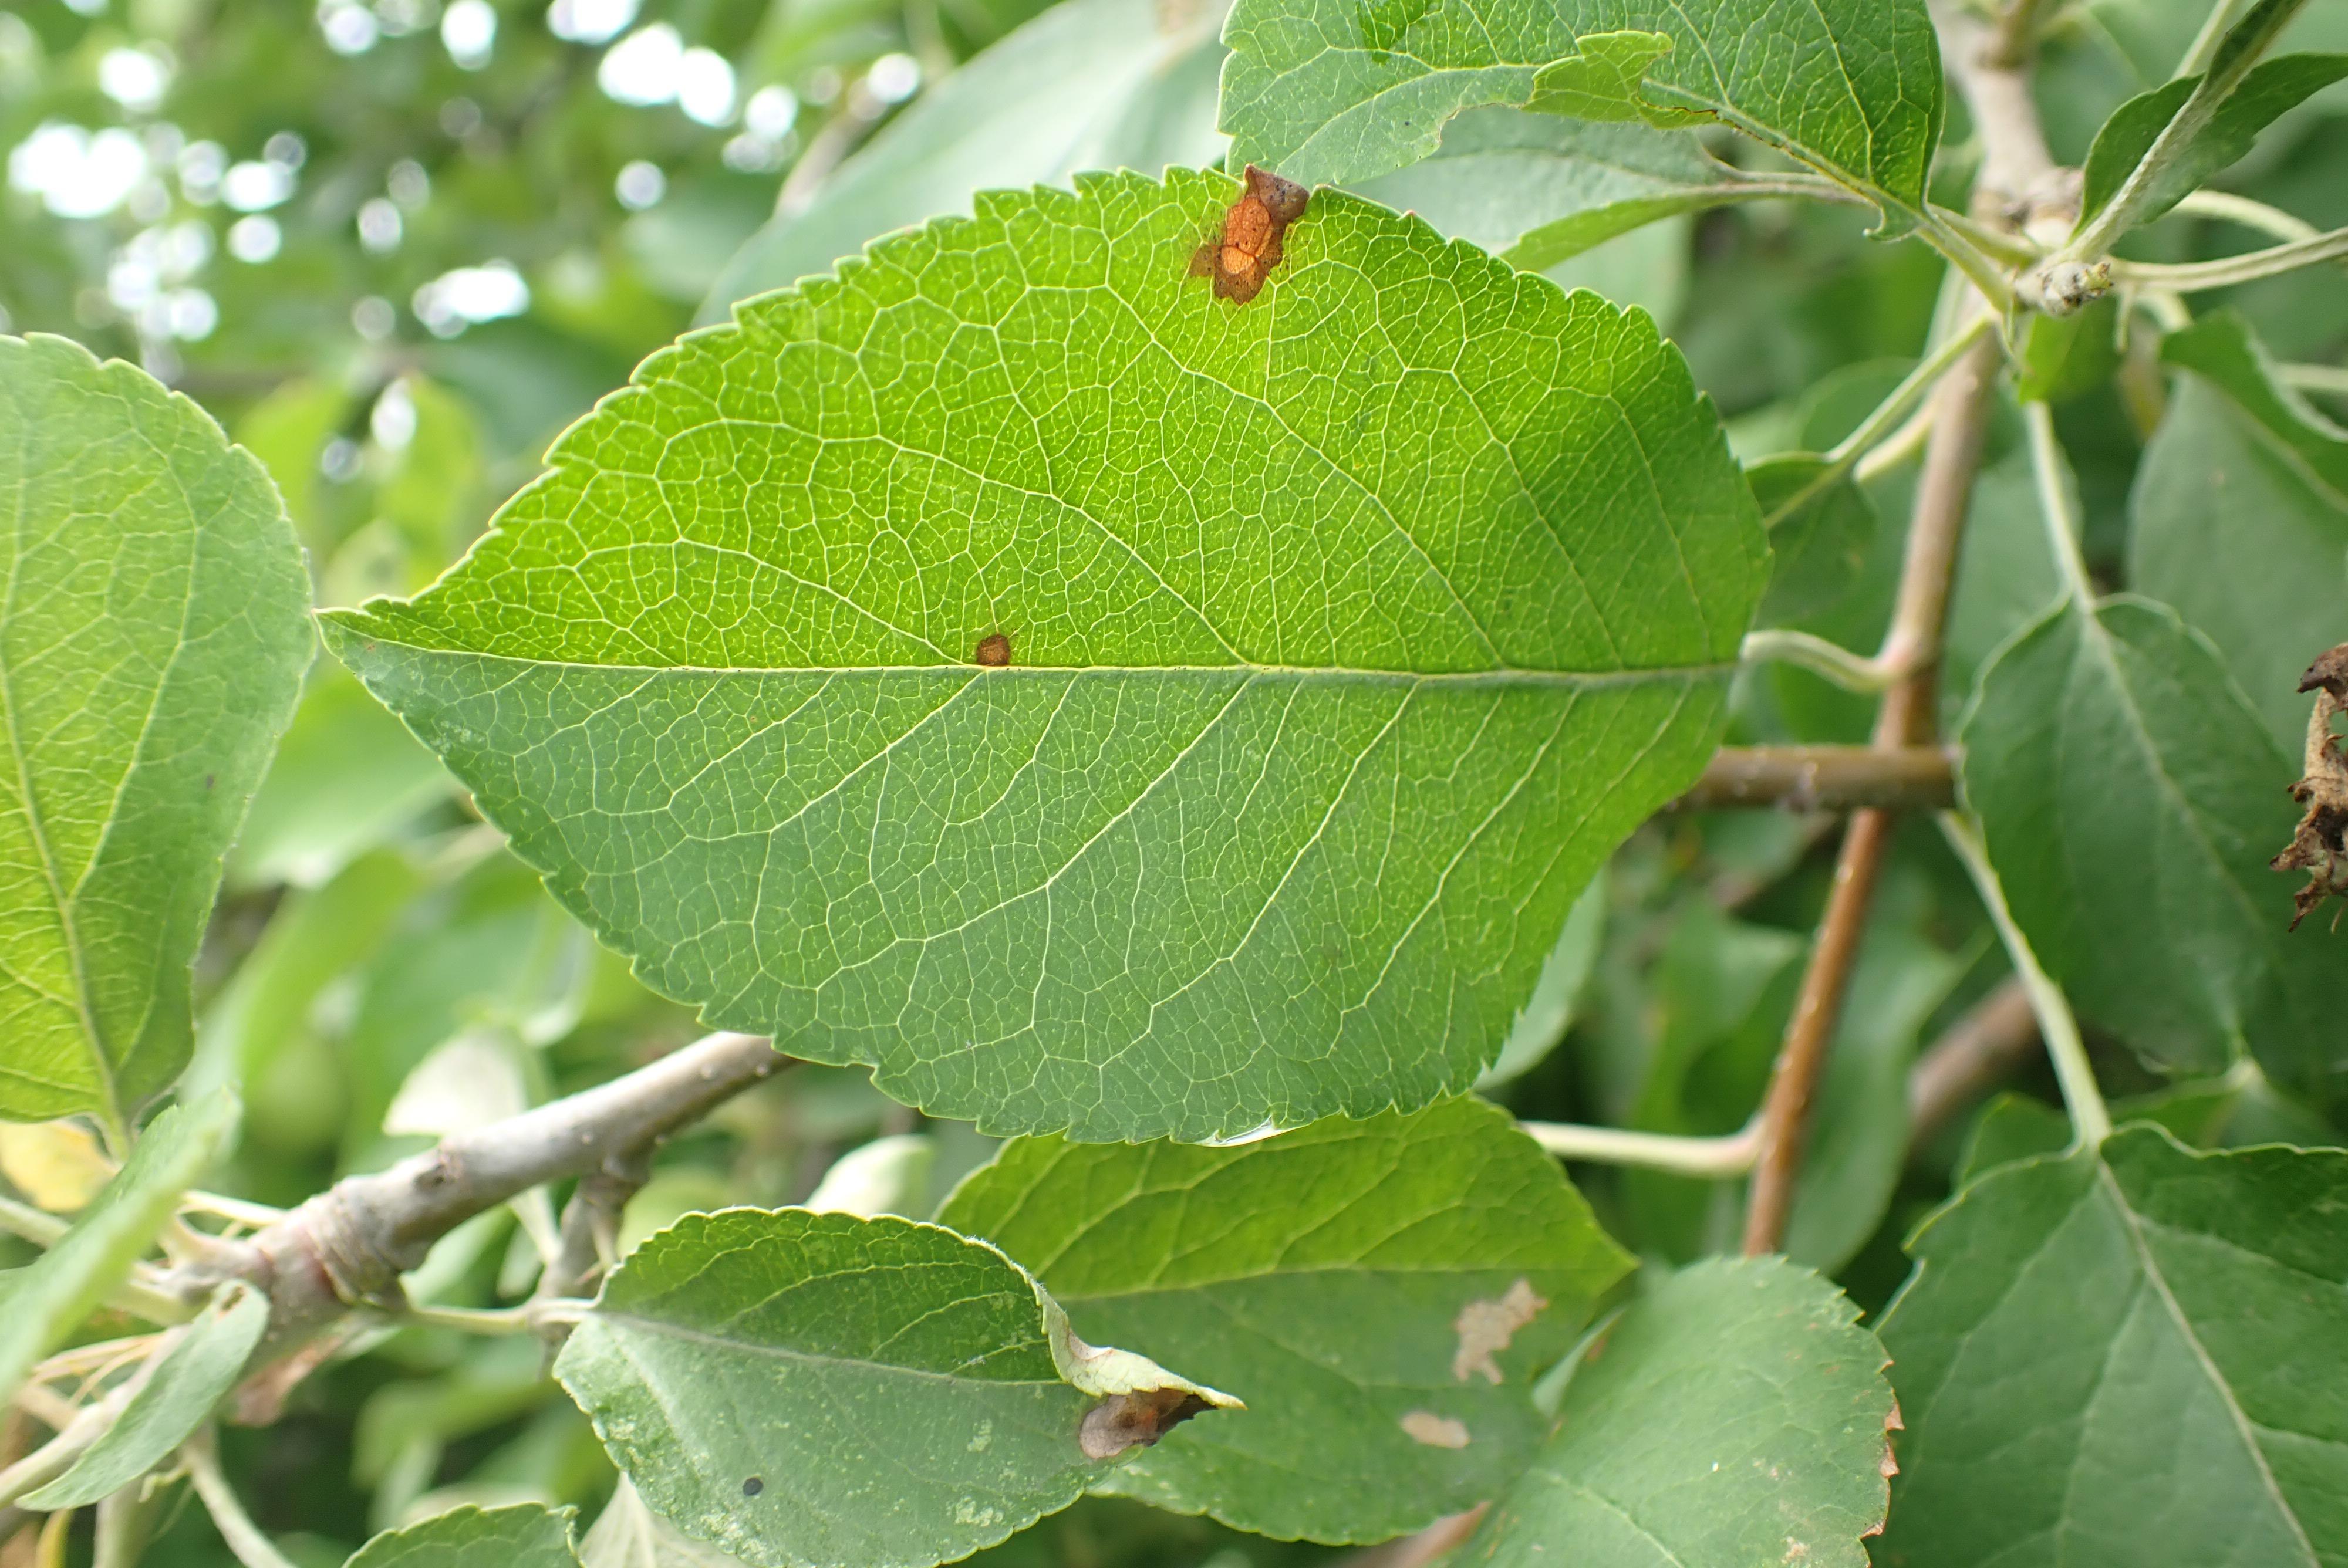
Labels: frog_eye_leaf_spot